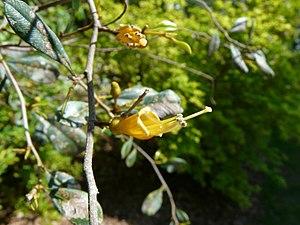
Espadaea amoena est une espèce d'arbres de la famille des Goetzeaceae selon la classification de Cronquist, ou de la famille des Solanaceae selon la classification APG III. C'est l'unique représentant du genre Espadaea.